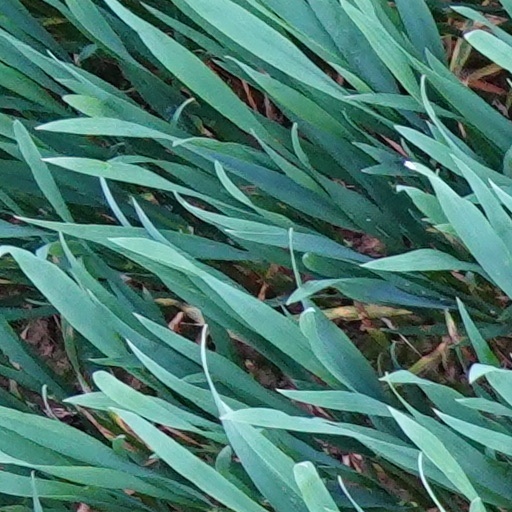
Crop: wheat